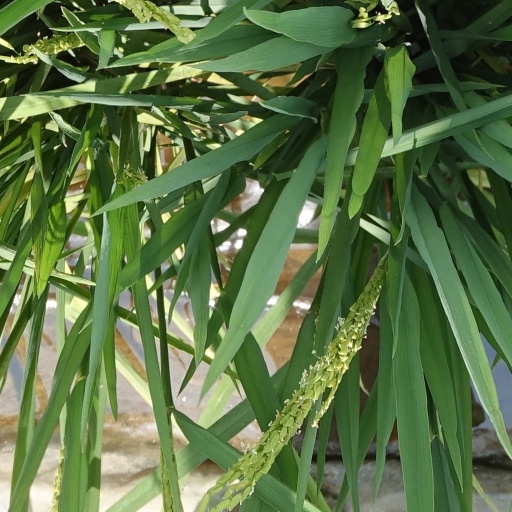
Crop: rice